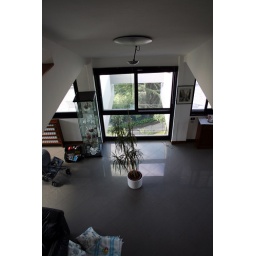
This is the view from the top of the stairs in the morning- out the window and down the hill below.